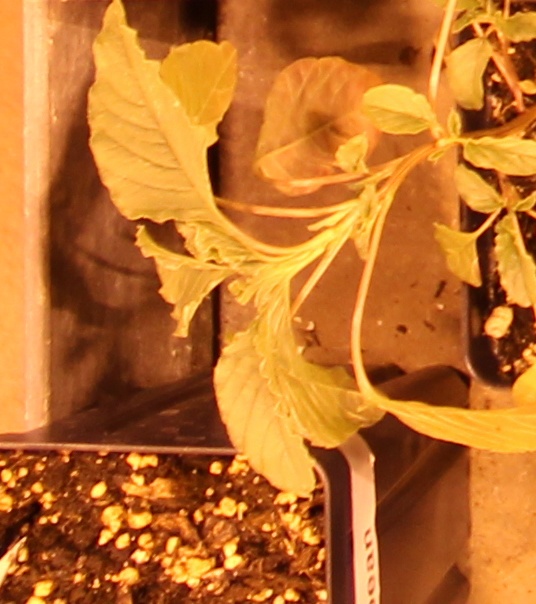
Label: Palmer Amaranth